Henry Bracy

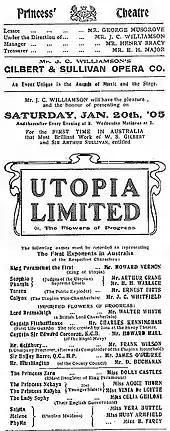
Theatre Poster for "Utopia Limited" managed by Bracy

In 1888 the Bracys returned to Australia, performing in concerts and then at the Sydney Opera House for a season, conducted by Henri Kowalski, in Kowalski's "Moustique", "The Beggar Student" and Flotow's "Martha", in which he was praised for his acting and singing. He was also praised for his performance in "Moustique": "Mr Henry Bracy sang, as he always does with ease and sweetness, and greatly strengthened the cast. ... We could well afford to listen to Mr Bracy's pleasing voice and clear enunciation in one, or two more songs than those at present set down for him." Bracy then directed productions for John Solomon's English and Comic Opera Company for about a year, earning good notices for his roles in the productions. For example, in that company's production of "The Beggar Student", a reviewer noted, "Mr. Henry Bracy has returned to all his old popularity and in his impersonation of the leading character, shows great animation and naturalness, and his singing is warmly applauded. In 1890, the Bracys led their own company in productions of "The Sultan of Mocha", "The Beggar Student", and "The Lady of the Locket" at the Criterion Theatre.